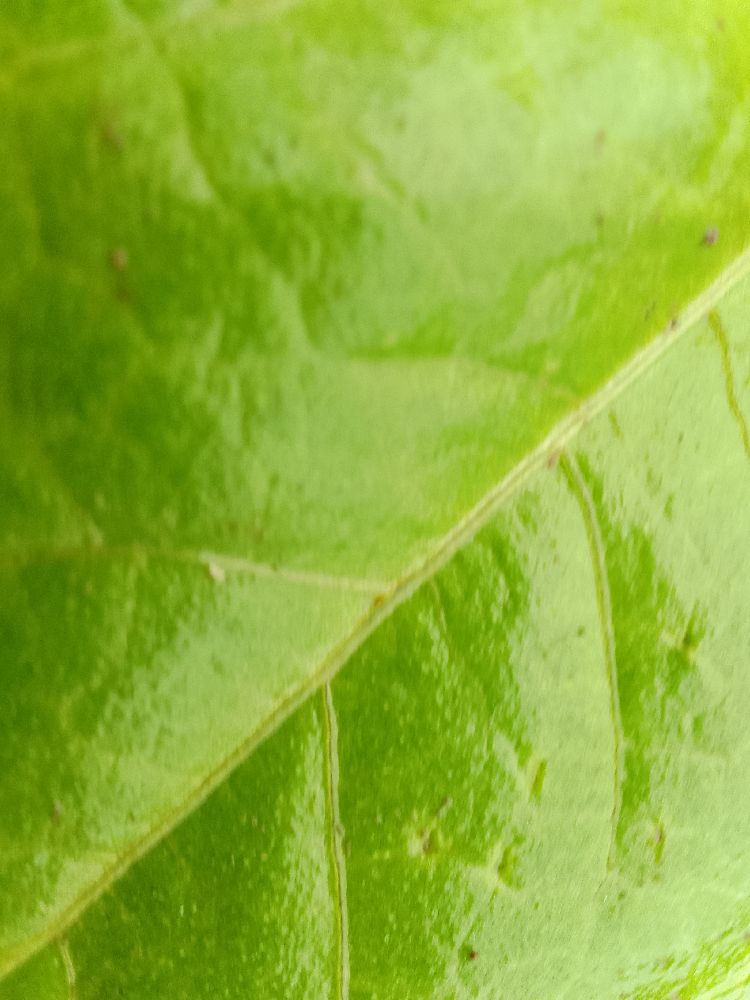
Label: healthy